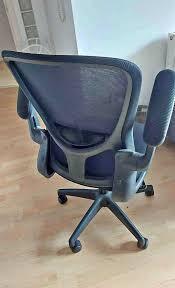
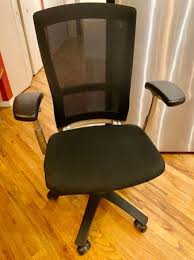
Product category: items_chair
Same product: no